Prairie dog

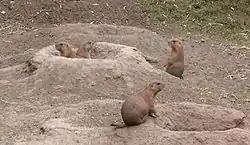
Prairie dog family

Prairie dogs live mainly at altitudes ranging from above sea level. The areas where they live can get as warm as in the summer and as cold as in the winter. As prairie dogs live in areas prone to environmental threats, including hailstorms, blizzards, and floods, as well as drought and prairie fires, burrows provide important protection. Burrows help prairie dogs control their body temperature (thermoregulation) as they are during the winter and in the summer. Prairie dog tunnel systems channel rainwater into the water table, which prevents runoff and erosion, and can also change the composition of the soil in a region by reversing soil compaction that can result from cattle grazing.